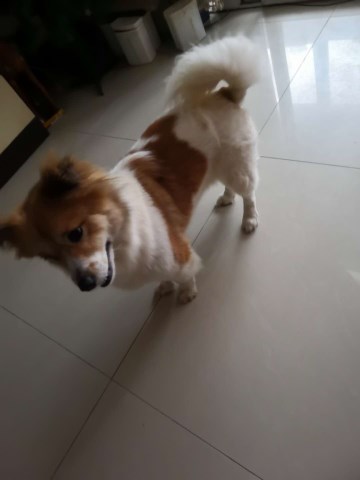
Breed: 806-n000129-papillon